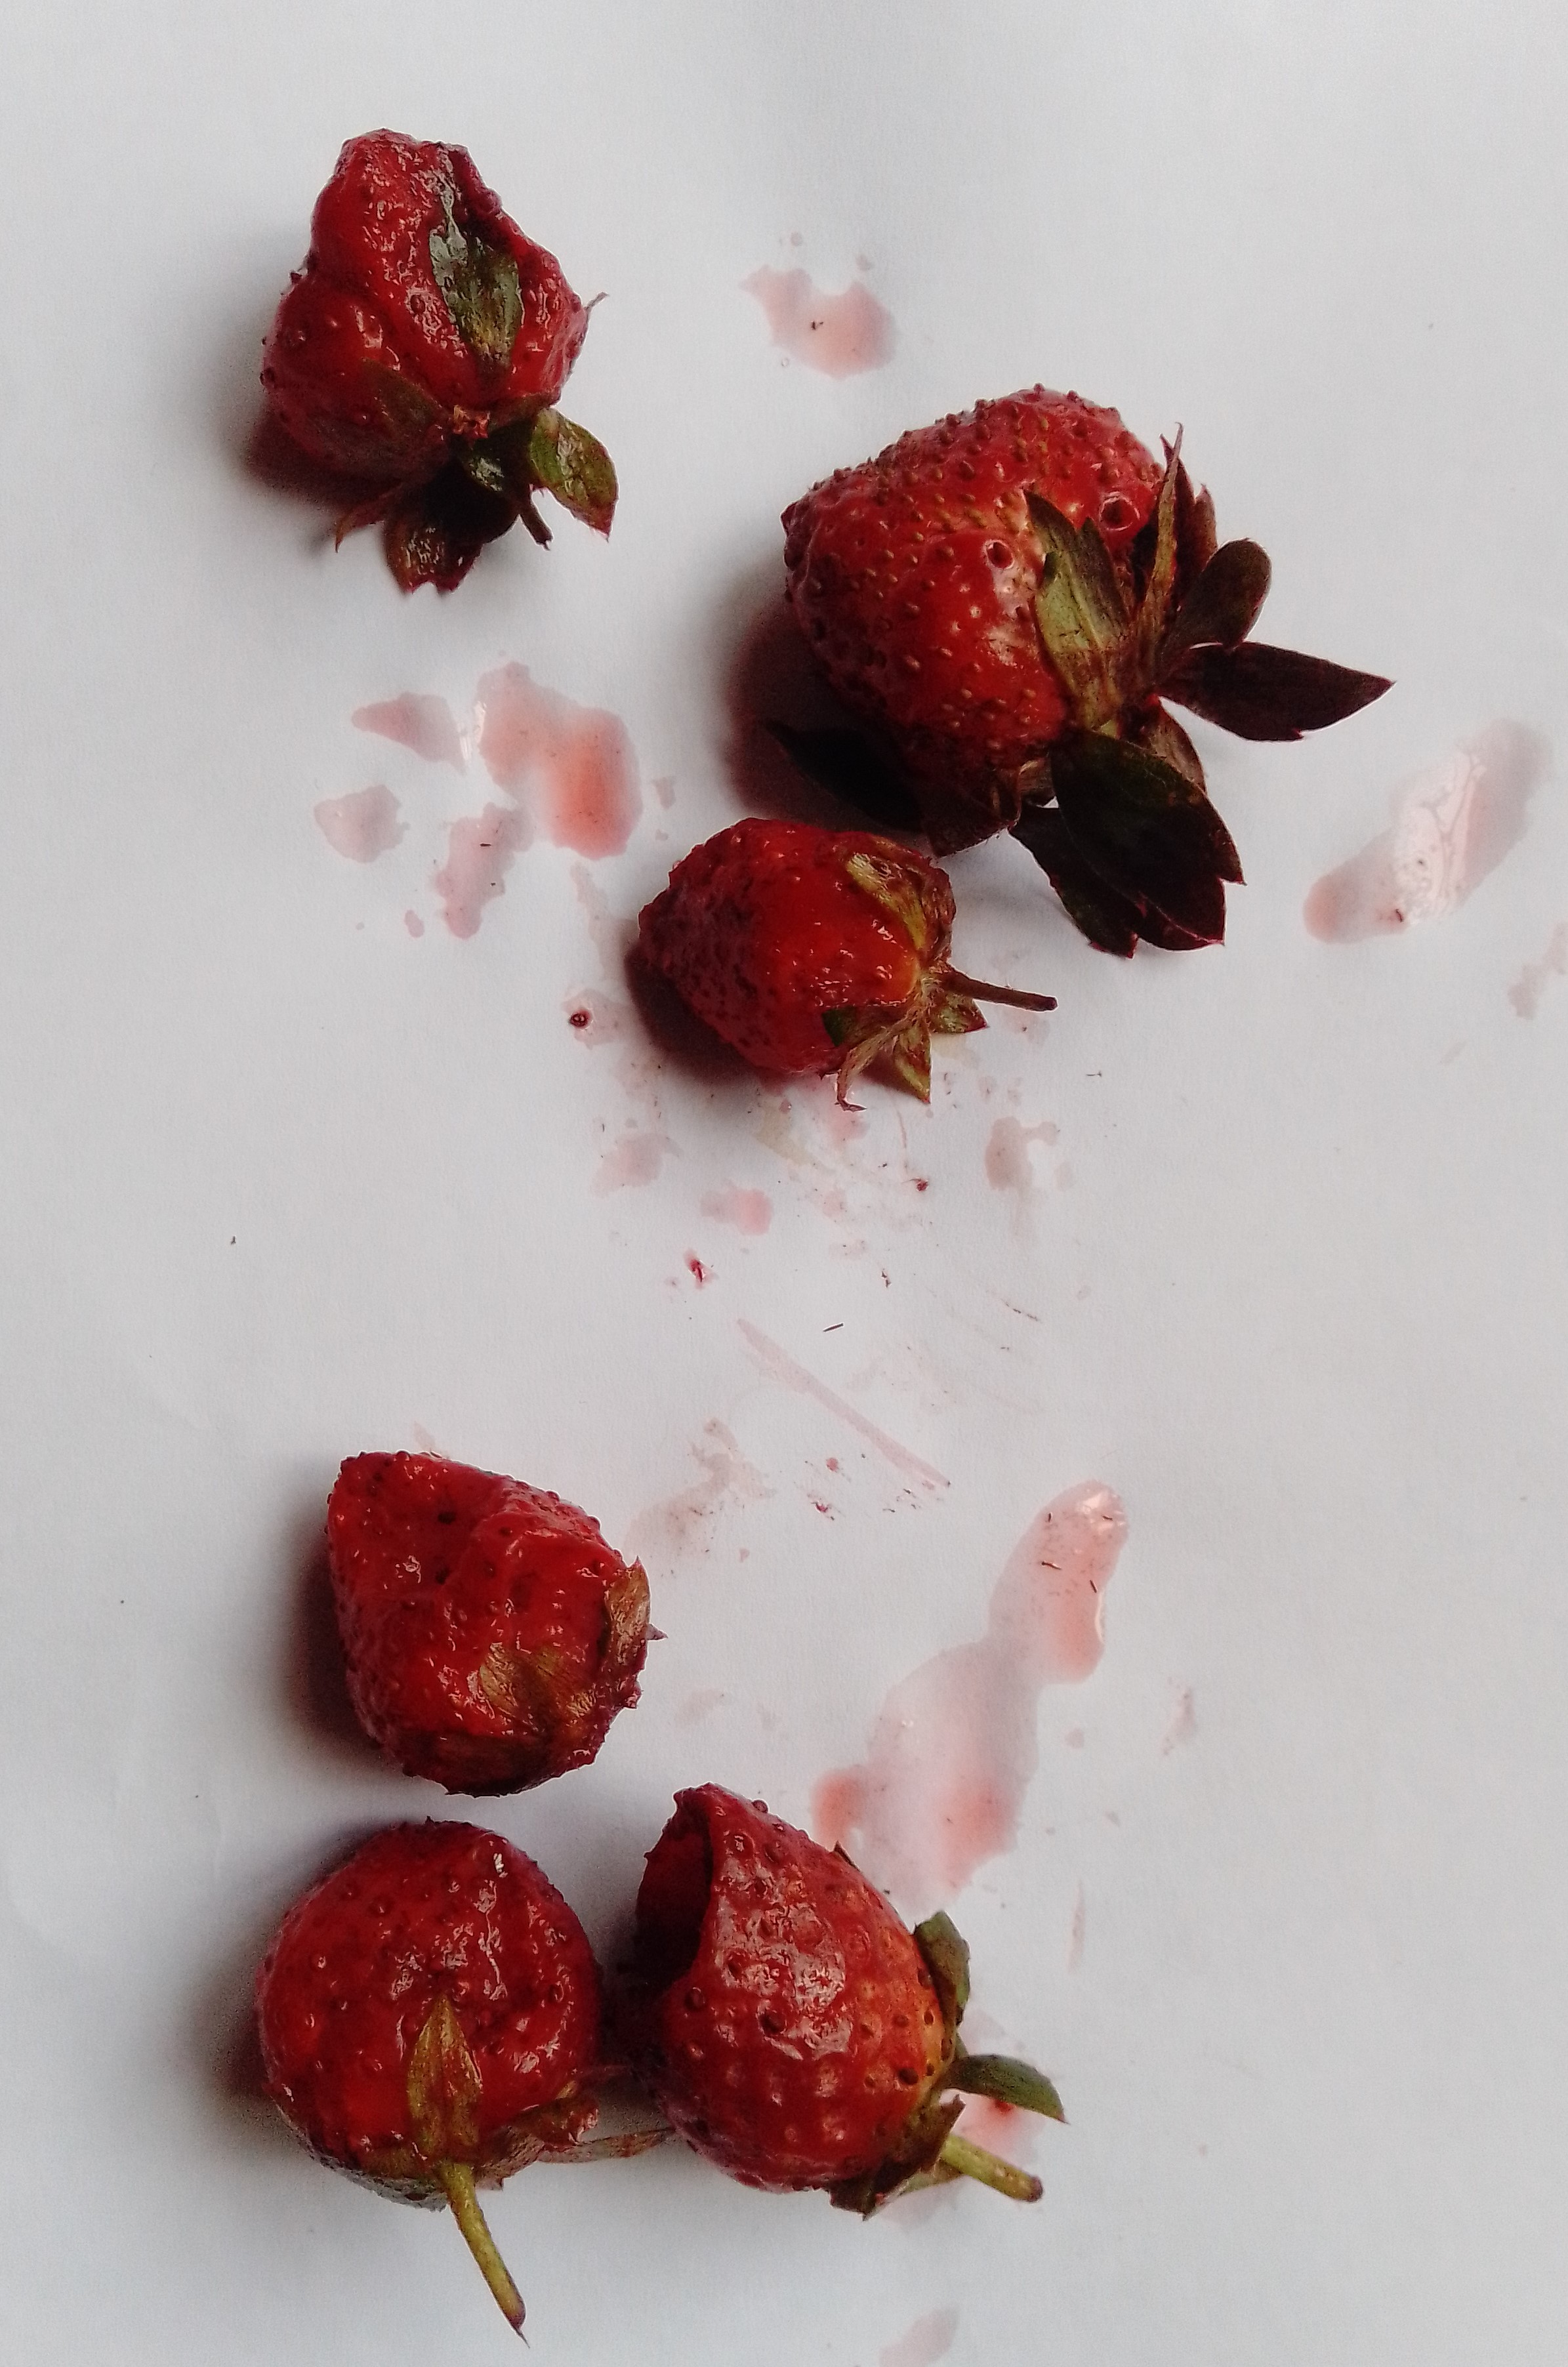
Fruit: strawberry
Condition: rotten